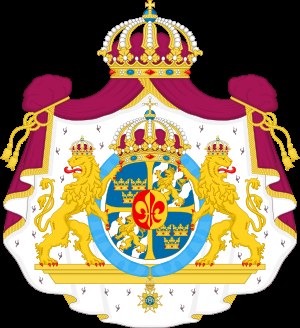
Silvia af Sverige / Titel, prædikater og æresbevisninger
Våbenskjold
Dronning Silvia af Sverige er Sveriges nuværende dronning. Hun blev dronning den 19. juni 1976, hvor hun giftede sig med kong Carl 16. Gustav af Sverige.